Secondary Industrial School in Stará Turá, Slovakia

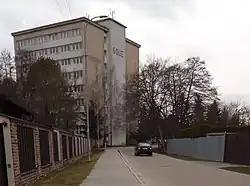
Principal office and dormitory building in 2019

Secondary Industrial School in Stará Turá (Slovak: "Stredná priemyselná škola Stará Turá"), until 1 September 2023 known as Secondary Professional School in Stará Turá (Slovak: "Stredná odborná škola Stará Turá"), is a secondary school in Stará Turá, Slovakia. Established on 1 September 2003 merging Secondary Industrial School of Electrical Engineering (Slovak: "Stredná priemyselná škola elektrotechnická") and Secondary Vocational School of Electrical Engineering (Slovak: "Stredné odborné učilište elektrotechnické") as Associated Secondary School of Electrical Engineering (Slovak: "Združená stredná škola elektrotechnická") and on 1 September 2008 was renamed to Secondary Professional School. In 2018 it underwent reconstruction of the exterior facade and dining room, and was added a new rest area for school pupils. In December 2019 was finished reconstruction of the main part of the school gym and dressing rooms.